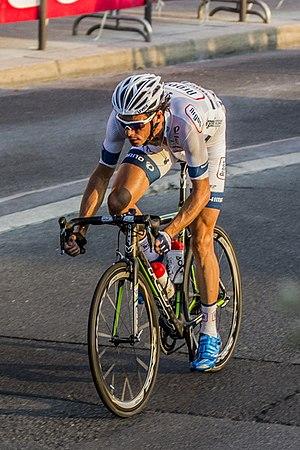
Roy Curvers durant la dernière étape du Tour de France 2013
Roy Curvers, né le 27 décembre 1979 à Haelen, est un coureur cycliste néerlandais, professionnel de 2008 à 2019.